List of twin towns and sister cities in Chile

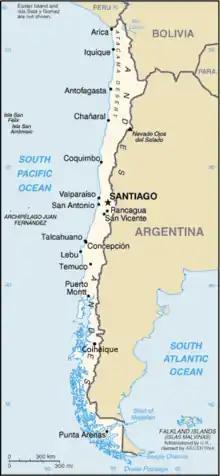
Map of Chile

This is a list of municipalities in Chile which have standing links to local communities in other countries. In most cases, the association, especially when formalised by local government, is known as "town twinning" (usually in Europe) or "sister cities" (usually in the rest of the world).